Paul Warwick (rugby union)

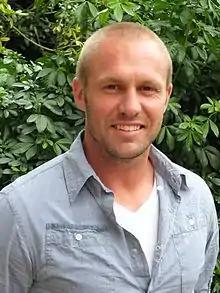

Paul Warwick (born 8 January 1981 in Australia) is a former Australian rugby union player. He played at fly-half, fullback or centre.